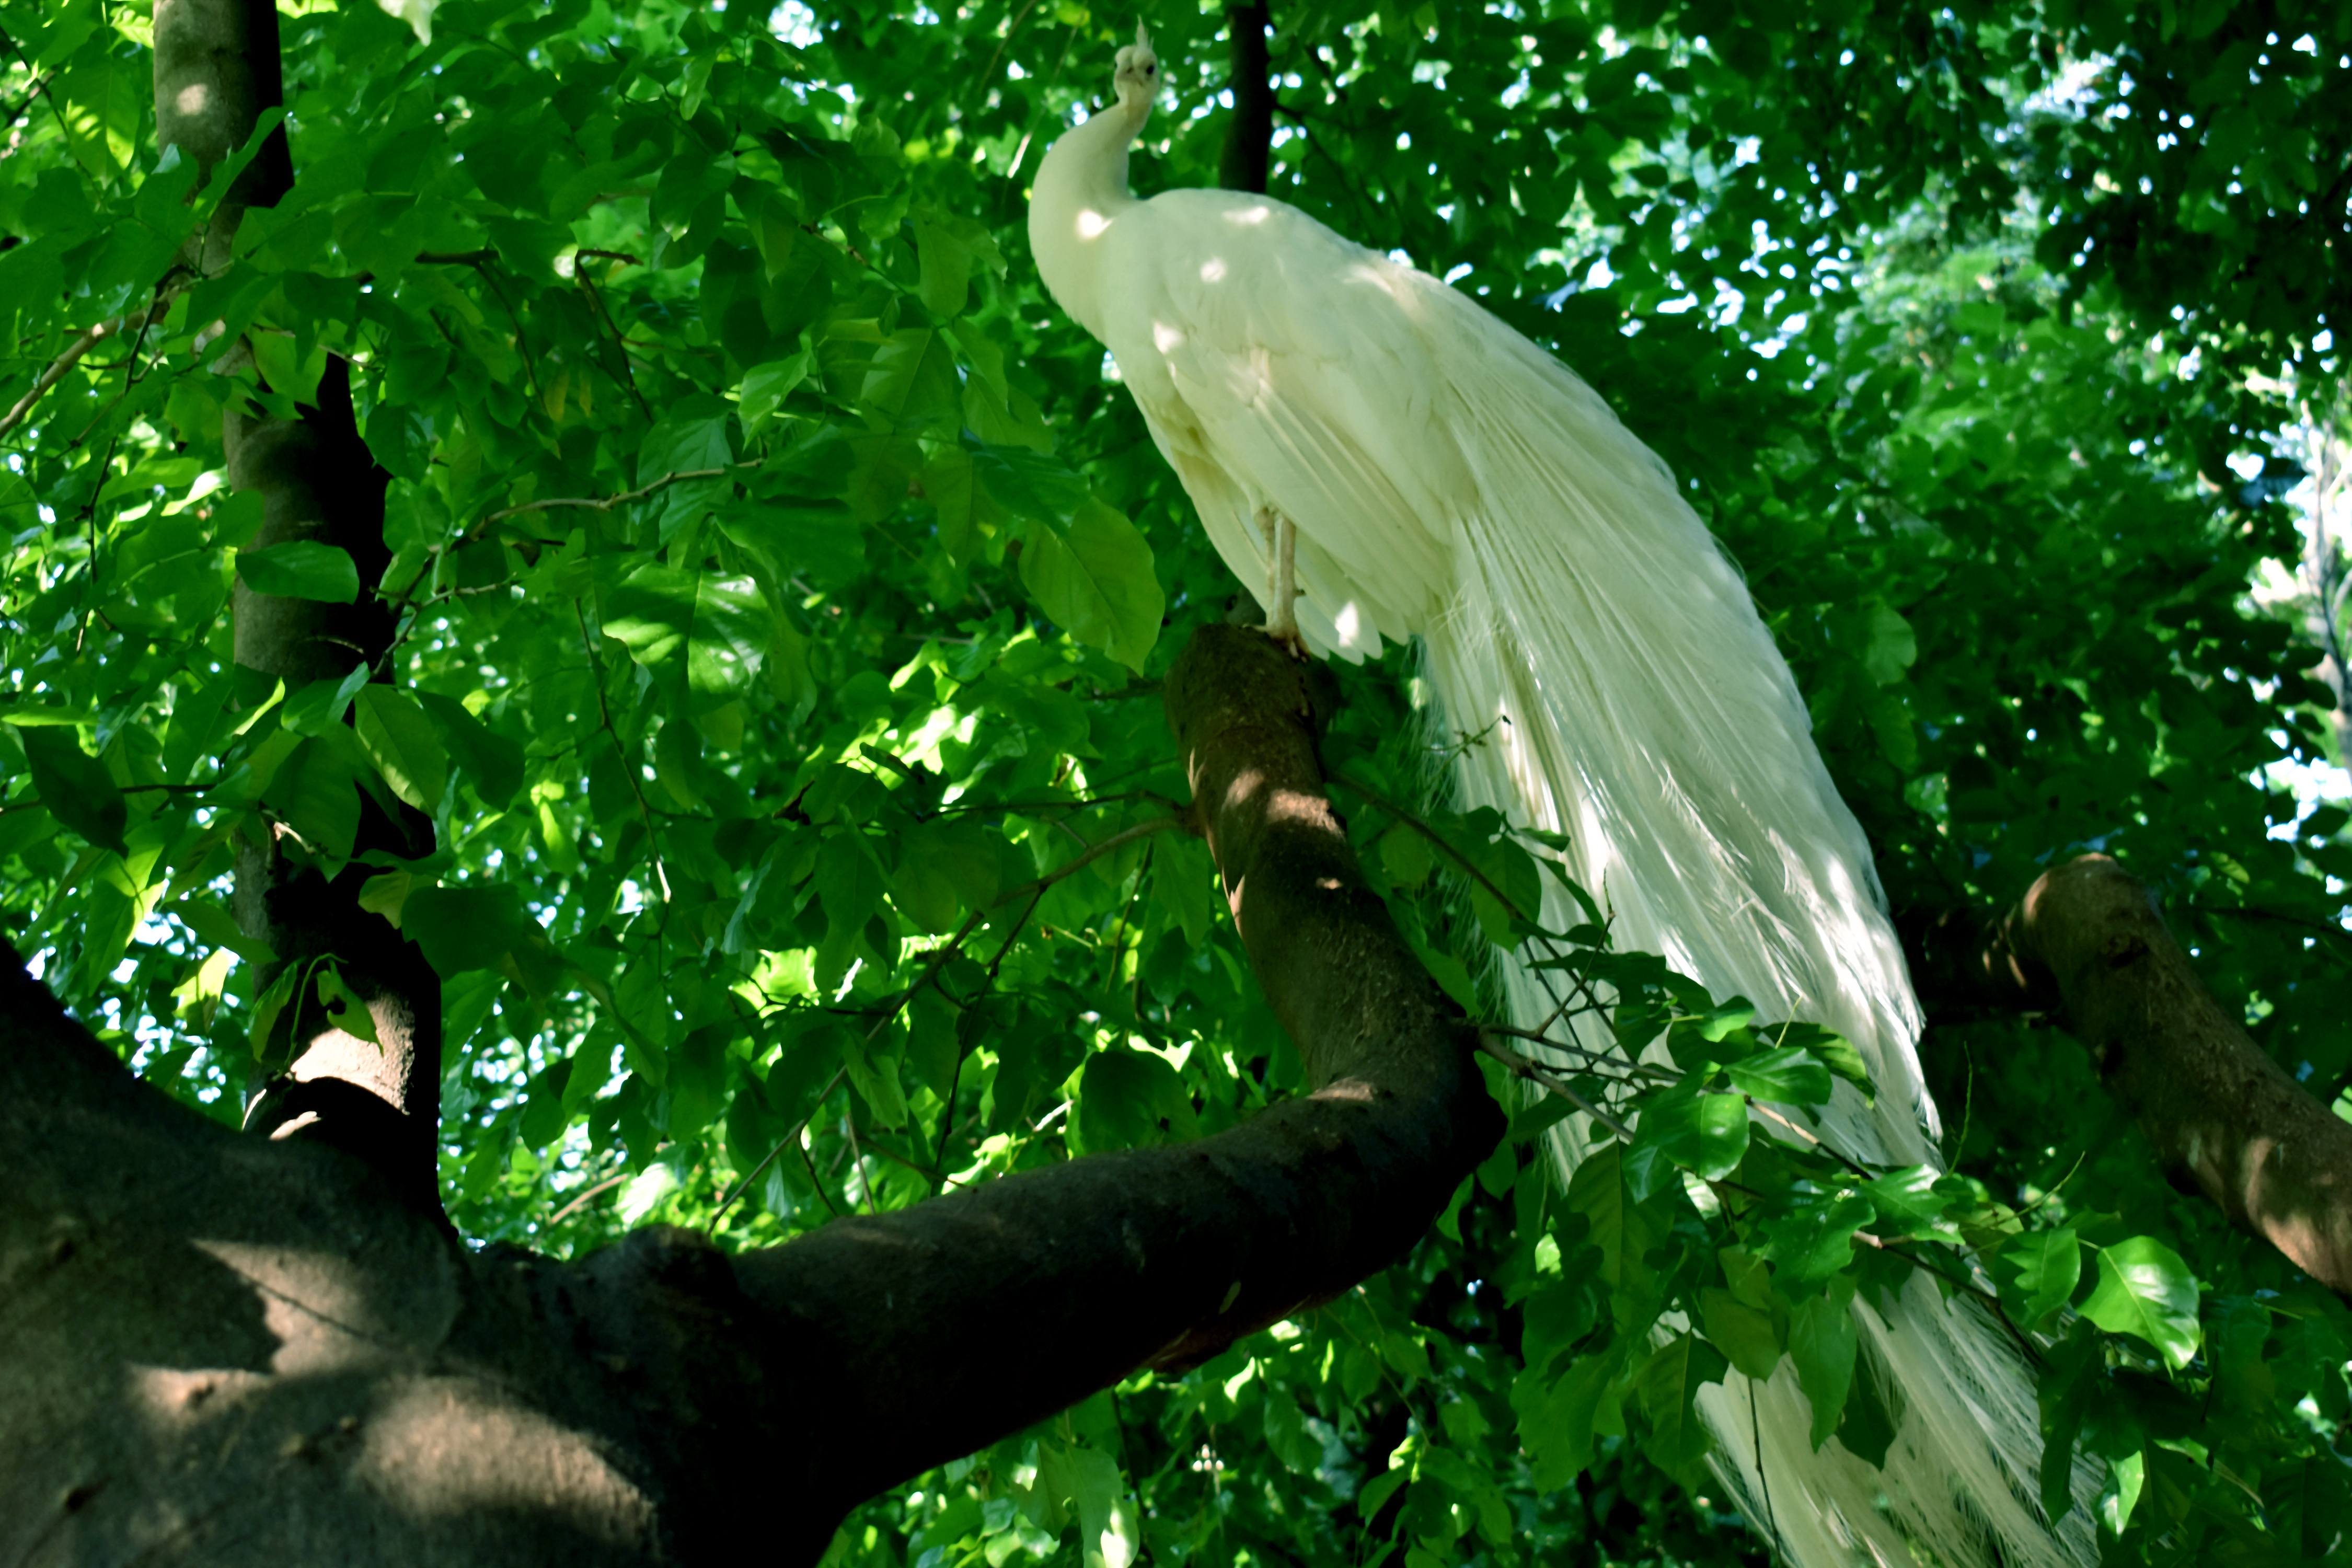
bird, leaf, green, tree, botany, biome, plant, sunlight, rainforest, jungle, forest, wing